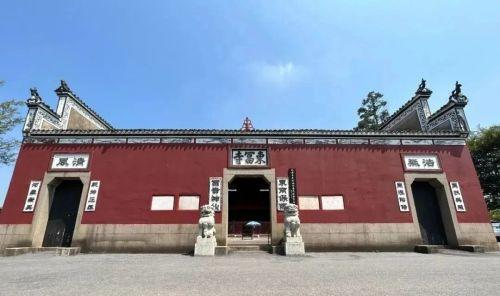
地标名称：东富寺
所在城市：株洲市·醴陵市